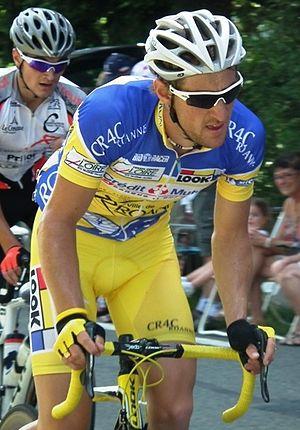
Grand Prix Cours la Ville
Vivien Brisse, né le 8 avril 1988 à Saint-Étienne, est un coureur cycliste français. Spécialiste de la piste, il devient champion du monde de l'américaine en 2013. Il possède également à son palmarès deux titres de champion de France sur piste.
Le Club Routier des 4 Chemins de Roanne est une équipe cycliste française évoluant en Division nationale 2.